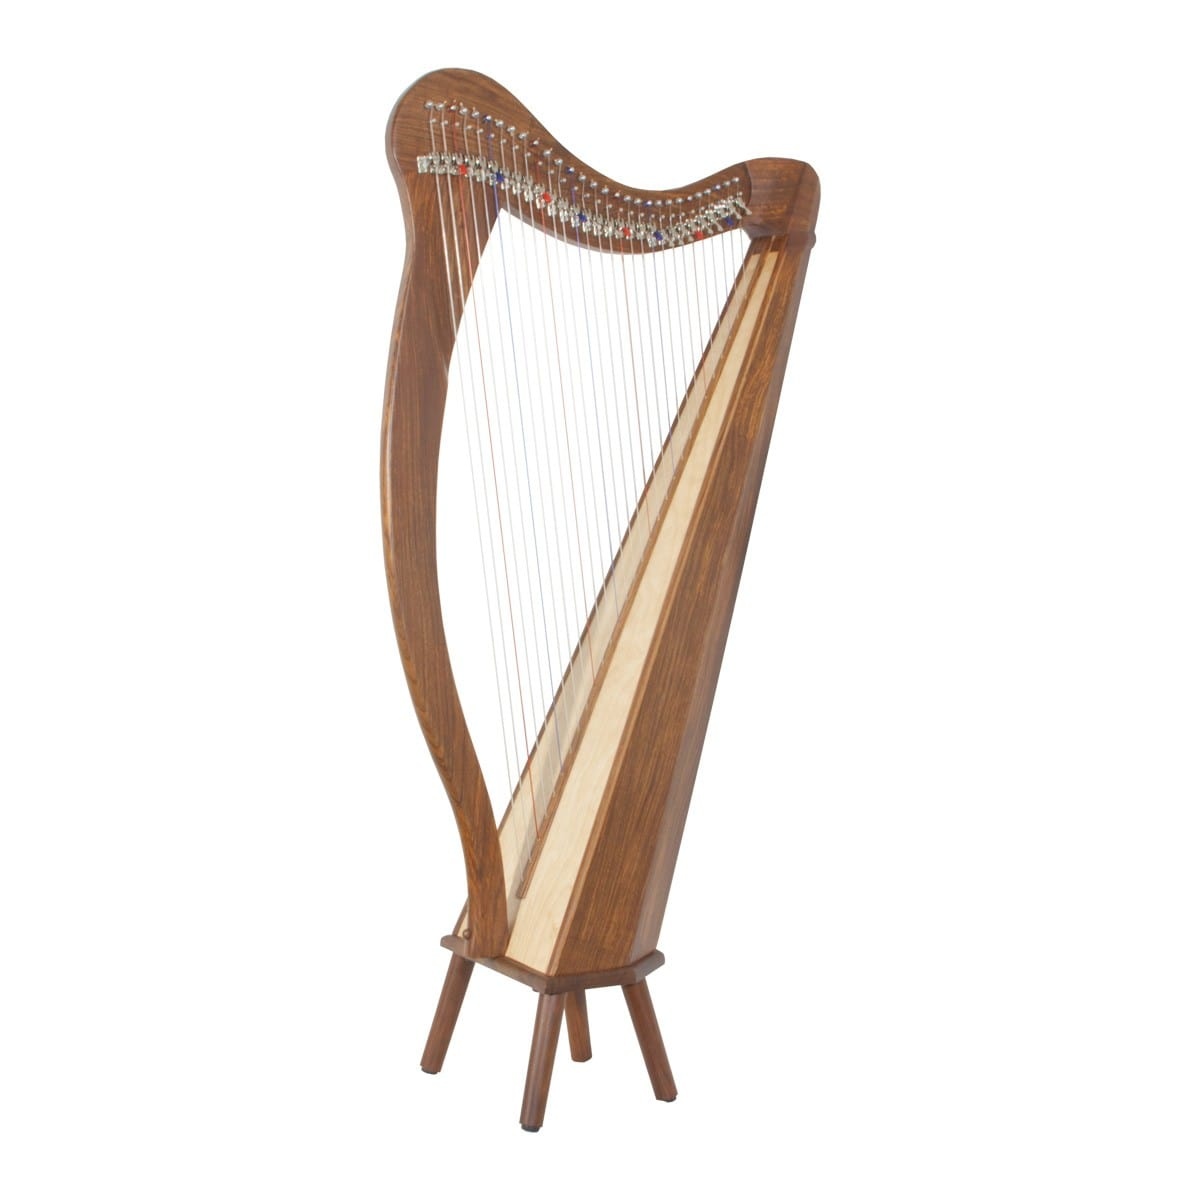
Roosebeck Minstrel Harp 29-String, Chelby Levers Sheesham 5 Panel With Pedestal *Blemished
Brand: Mid East
Roosebeck Minstrel Harp 29-String, Chelby Levers Sheesham 5 Panel With Pedestal *Blemished BLEMISHED: Roosebeck Minstrel Harp 29-Strings with Chelby Levers in sheesham 5 panels and with pedestal. Compared to the standard Roosebeck harp levers, the Chelby levers are mechanically superior. Each string has it's own lever. The design allows the lever to engage the string from the side and limit the possibility of strings lifting off the bridge pin. Professional harpists appreciate the red and blue colored caps, which make it easy to locate the C- and F-string levers. The lever is attached to its base by a hex bolt. A synthetic washer is spaced between the lever and base, creating a smooth and controlled, lifting action that resists slipping once engaged. The base of each lever is mounted to the harp arm by two screws, should any adjustment be necessary. The bridge pins for the Chelby levers have also been improved; they can be adjusted, in or out, by simple turning with a hex wrench. Featuring 29 DuPont hard nylon strings, a range from A2 to A6, 24 sharpening levers, sheesham frame and a high quality Finnish birch plywood soundboard for exceptional sound and strength. Approximately 45" high. Includes a tuning tool and extra string set. Case HMNC will only fit if the feet and base of pedestal are removed. Item Length:45 Item Width:12 Item Height:21 Roosebeck Minstrel Harp 29-String, Chelby Levers Sheesham 5 Panel With Pedestal *Blemished
Category: Arts & Entertainment > Hobbies & Creative Arts > Musical Instruments > String Instruments > Harps > Celtic Harps